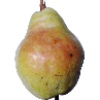
Label: Pear Williams 1